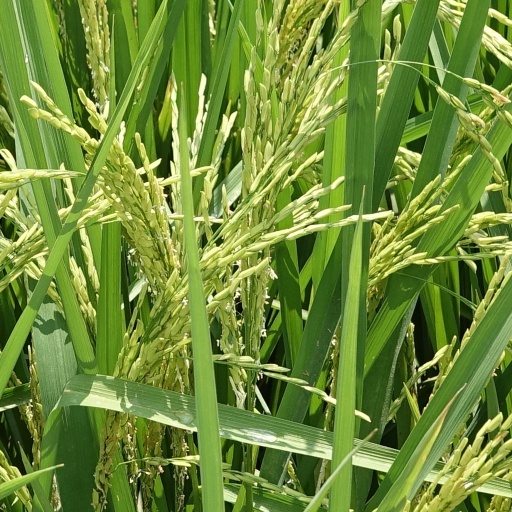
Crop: rice